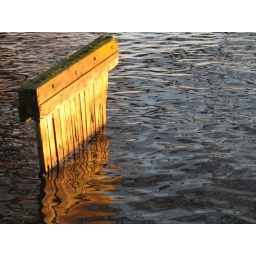
Sunlit wooden construction in water